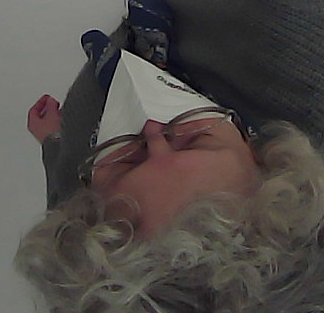
Product: lays_chill